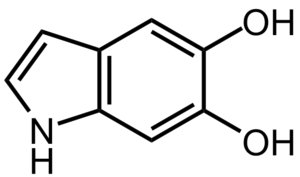
Le 5,6-dihydroxyindole est un intermédiaire de la biosynthèse de la mélanine dans les mélanocytes. Il est converti en indole-5,6-quinone par la tyrosinase.